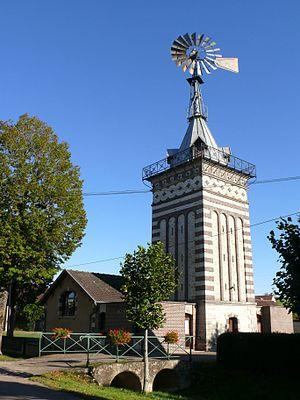
L'éolienne de Pargues (Aube, Champagne-Ardenne, France).
L'éolienne de Pargues est située dans l'Aube, en France.